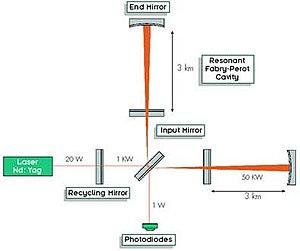
Virgo est un instrument scientifique géant construit à Santo Stefano a Macerata, un hameau de Cascina, près de Pise en Italie. La collaboration internationale associée comprend des laboratoires de cinq pays : la France et l'Italie, les Pays-Bas, la Pologne et la Hongrie. Le détecteur Virgo est un interféromètre de Michelson isolé des perturbations extérieures et dont chacun des bras mesure trois kilomètres de long. Virgo a pour but de réaliser la détection directe des ondes gravitationnelles prédites par la théorie de la Relativité Générale.